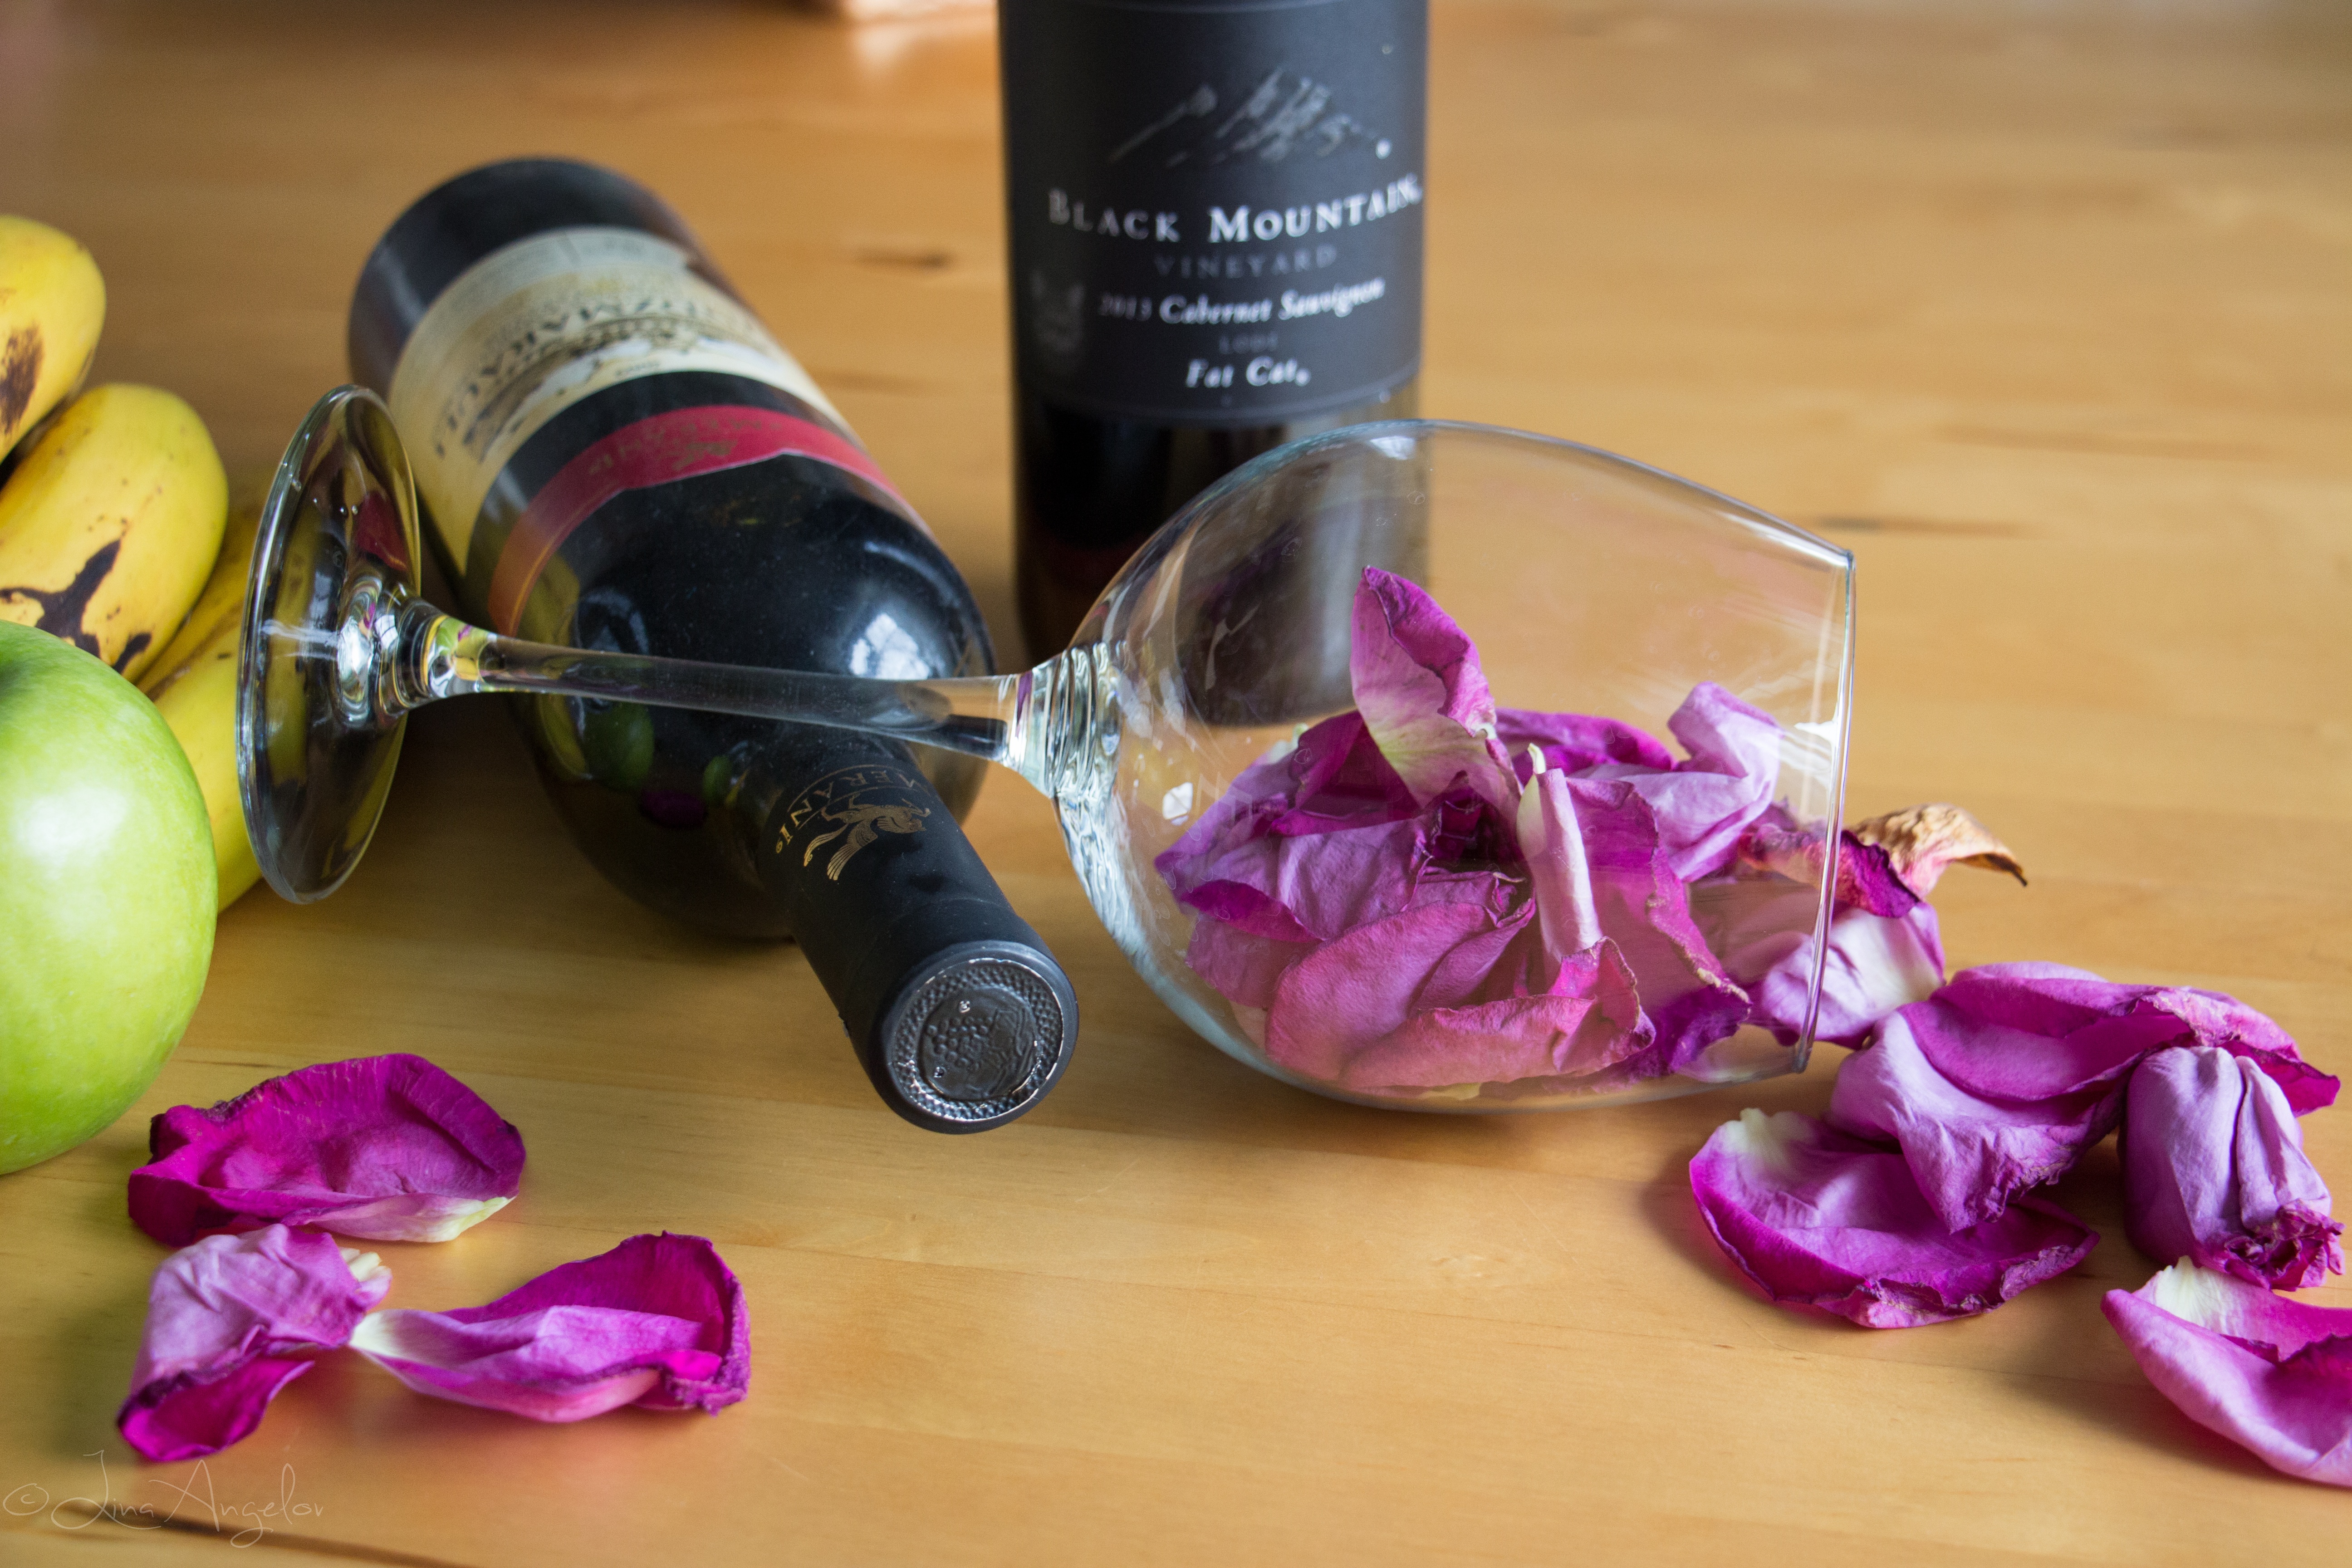
shoe, flower, purple, petal, food, spring, pink, footwear, sweetness